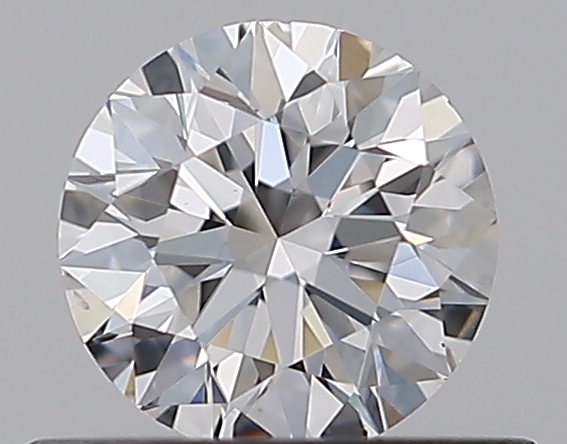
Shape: round
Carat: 0.5
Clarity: VS2
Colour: E
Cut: EX
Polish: EX
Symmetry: EX
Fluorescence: F
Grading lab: GIA
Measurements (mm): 5.04 x 5.08 x 3.17